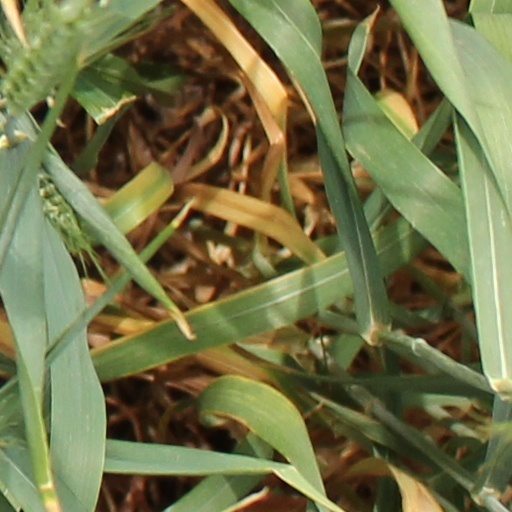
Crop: wheat